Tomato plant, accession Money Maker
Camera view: horizontal (90 deg, fisheye); turntable rotation: 0 degrees
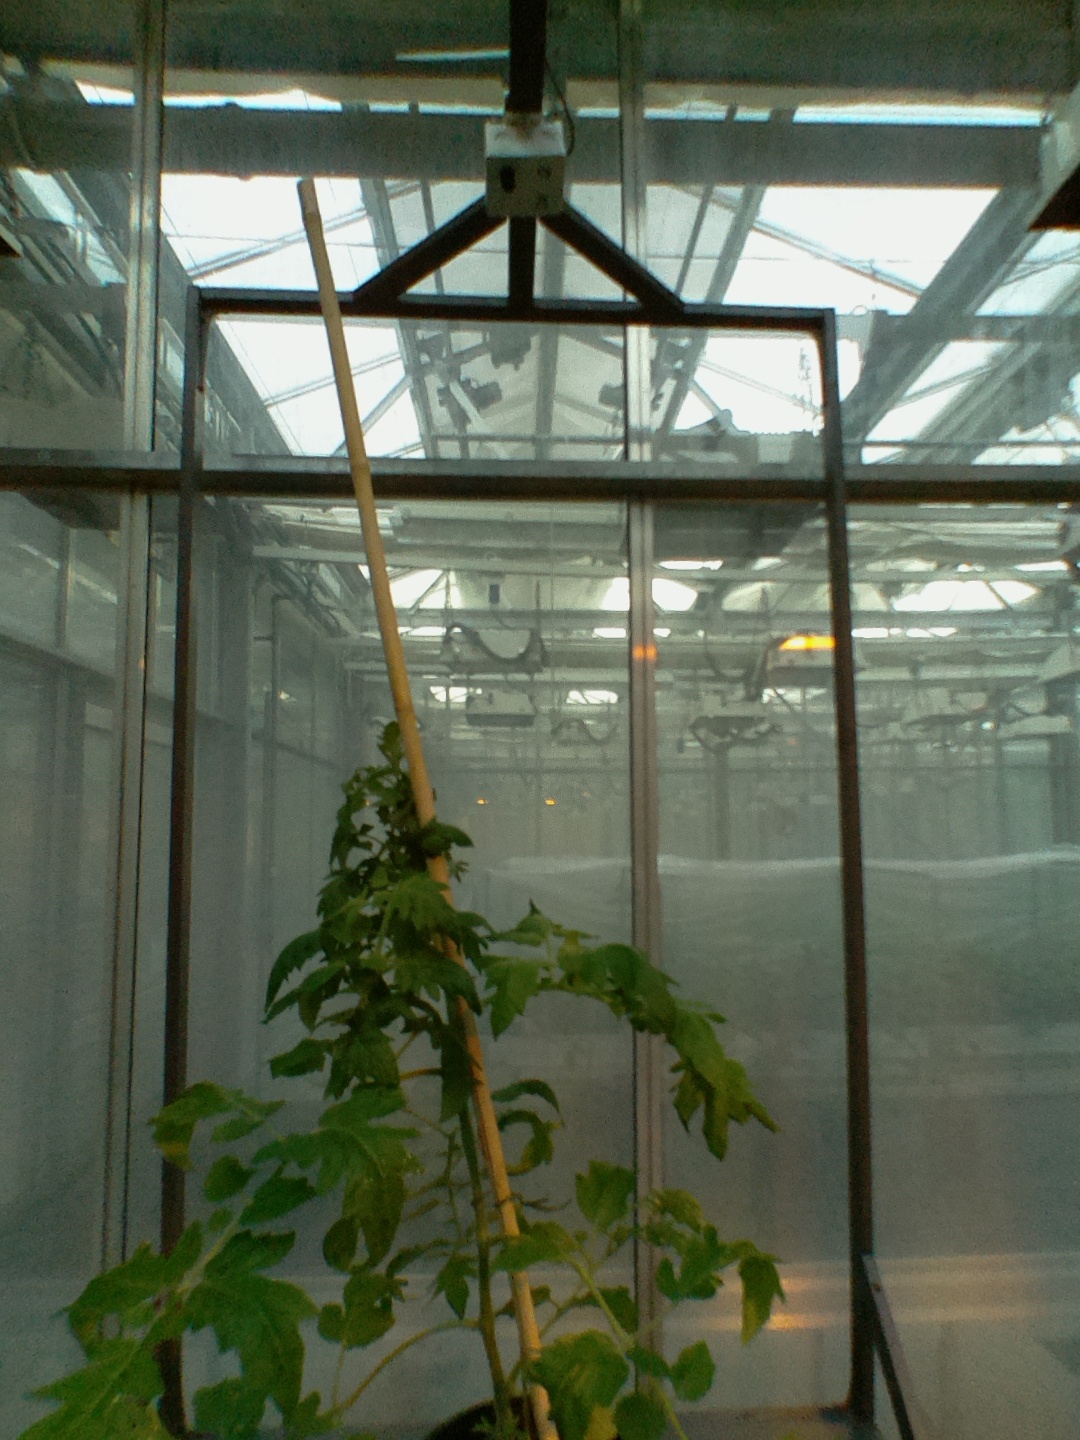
BBCH growth stage 53: 3 inflorescences visible